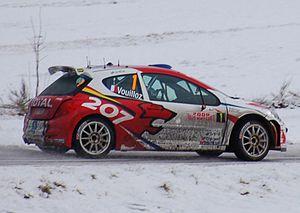
Equipage Vouilloz-Klinger au Rallye de Monte-Carlo 2010
Nicolas Vouilloz, né le 8 février 1976 à Nice, est un coureur cycliste français multiple champion du monde de VTT de descente. Il a aussi pratiqué le rallye automobile.